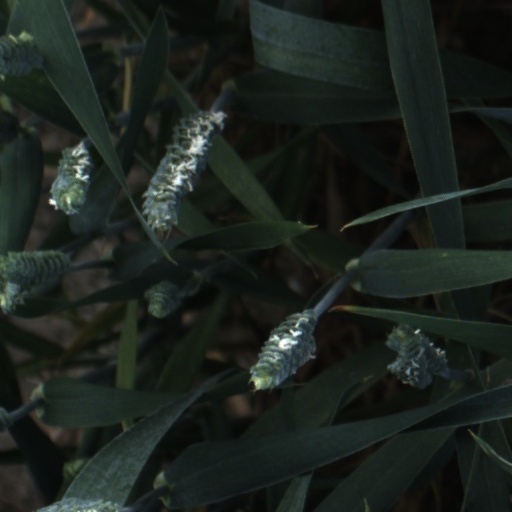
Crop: wheat